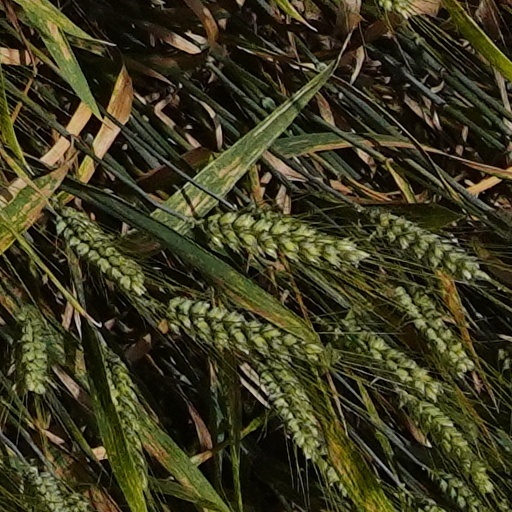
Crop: wheat